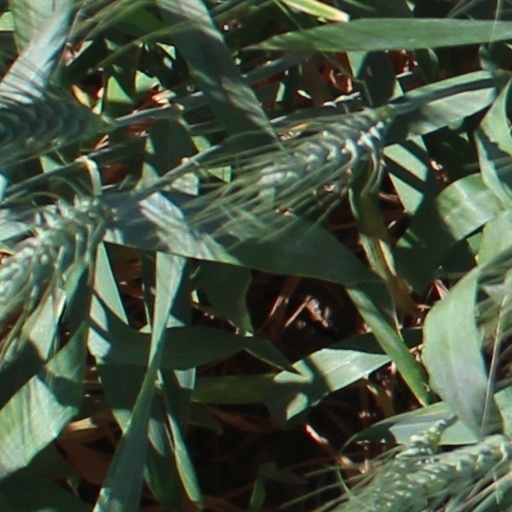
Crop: wheat